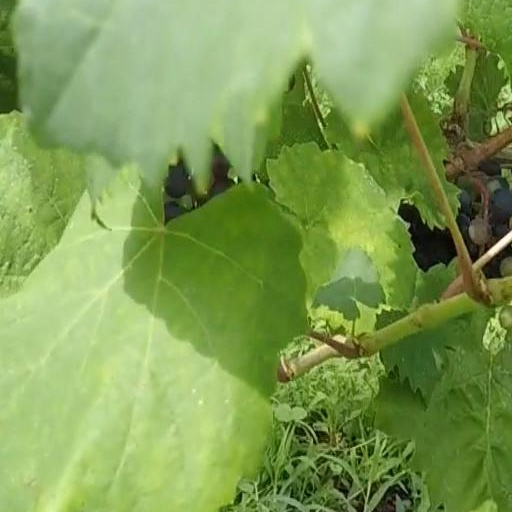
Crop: grape